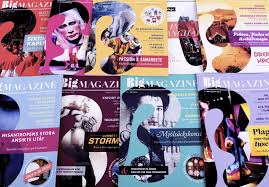
Waste category: paper